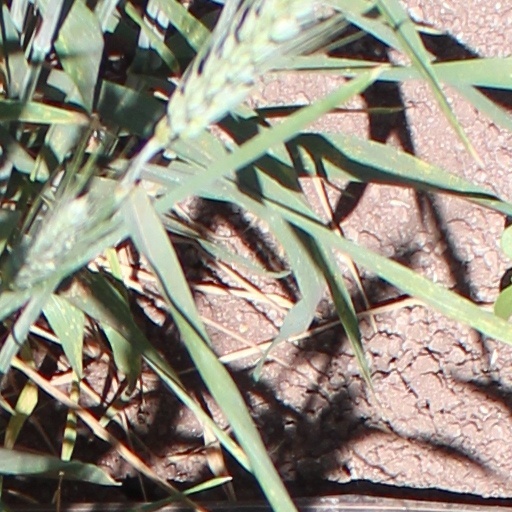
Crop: wheat